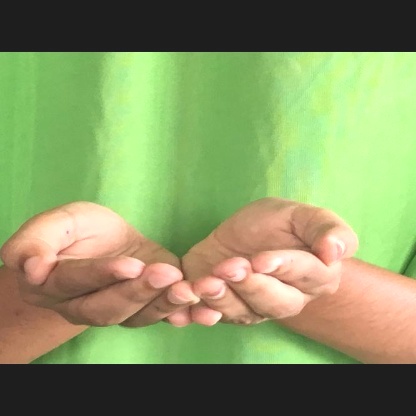
Mudra: Pushpaputa